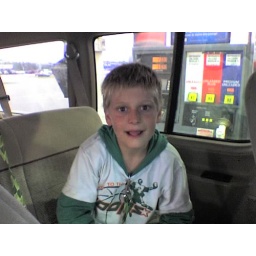
Mark in the van with a dog leash on his shirt acting like a puppy.